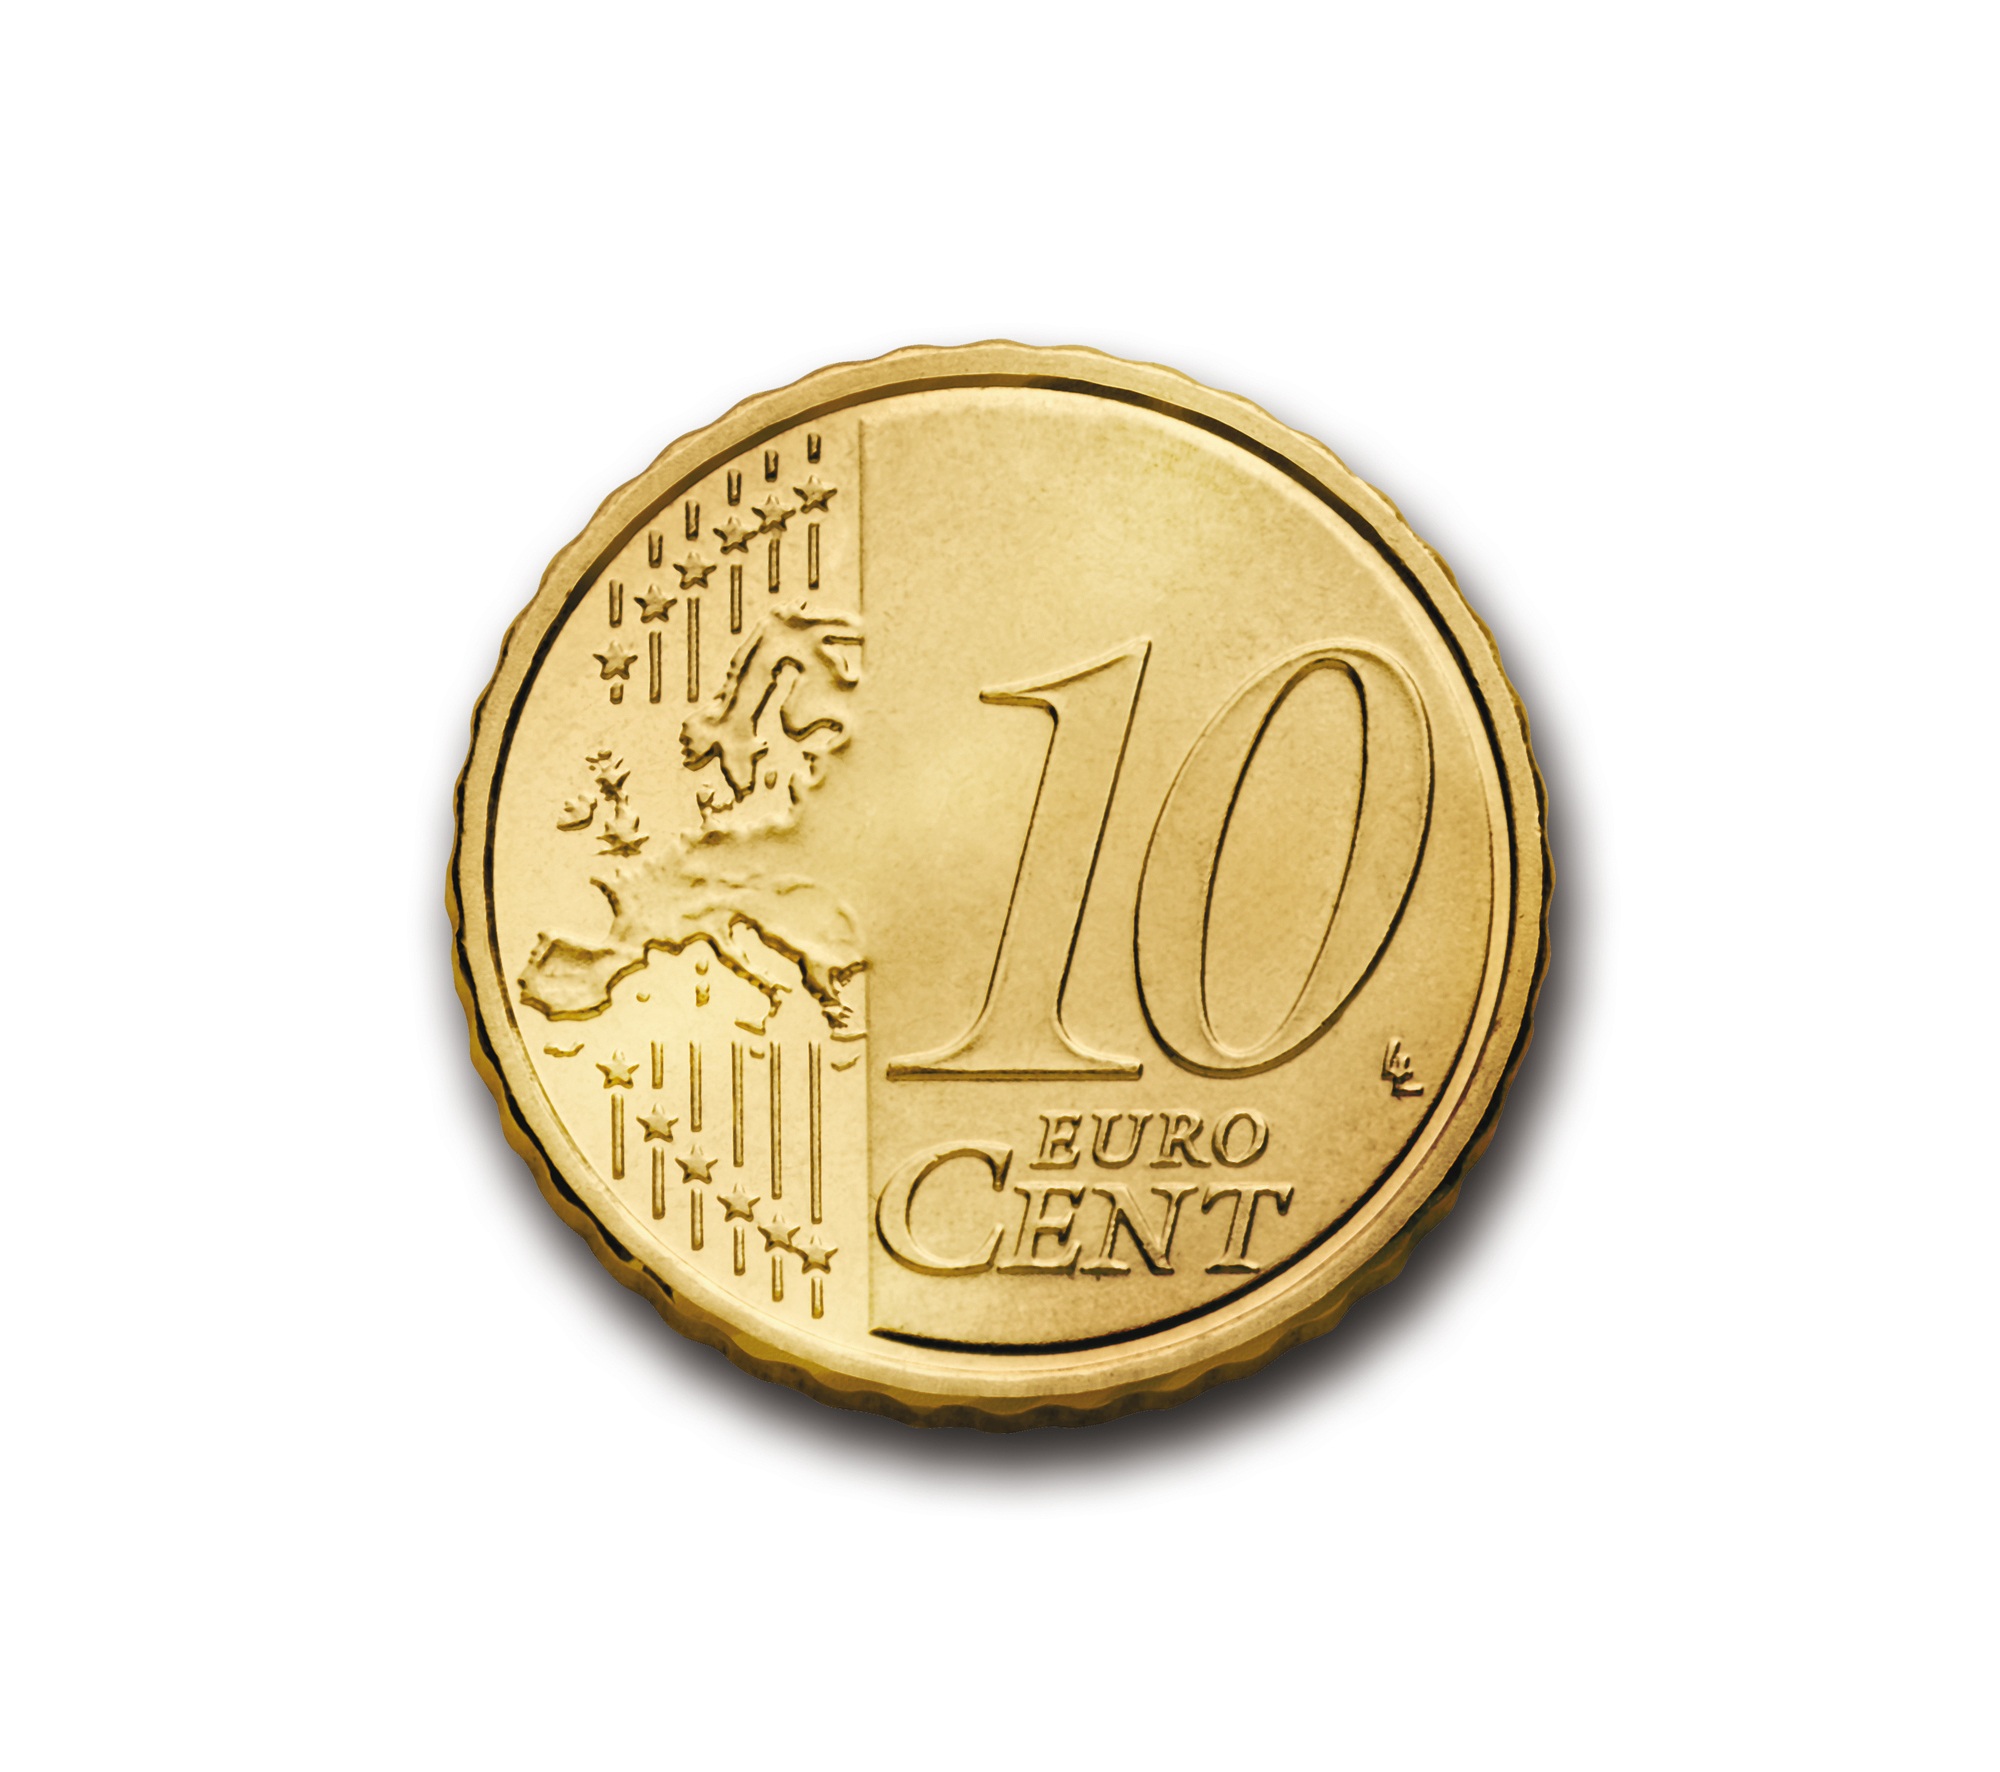
europe, metal, money, business, bank, gold, brass, currency, euro, economics, coin, 10, economy, cent, finance, wealth, profit, exchange, revenue